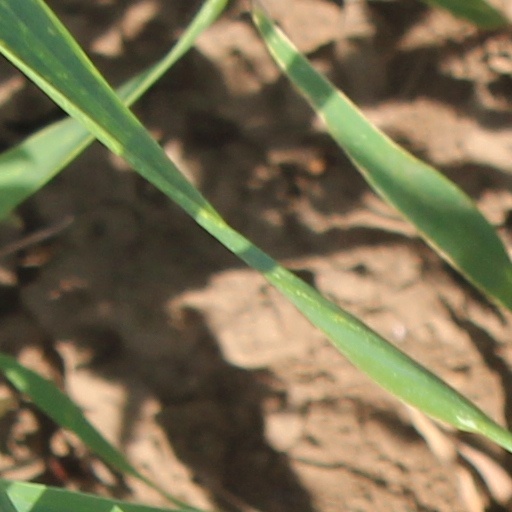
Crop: wheat